Charlie Taylor (mechanic)

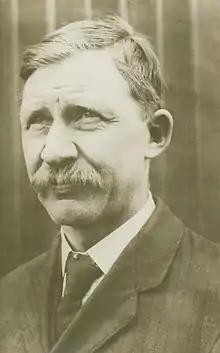

Charles Edward Taylor (May 24, 1868 – January 30, 1956) was an American inventor, mechanic and machinist. He built the first aircraft engine used by the Wright brothers in the "Wright Flyer", and was a vital contributor of mechanical skills in the building and maintaining of early Wright engines and airplanes.